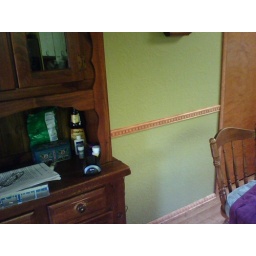
New vinyl wall paper chair rail and wood work in dining room